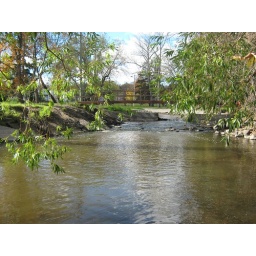
the bridge is being covered by the trees